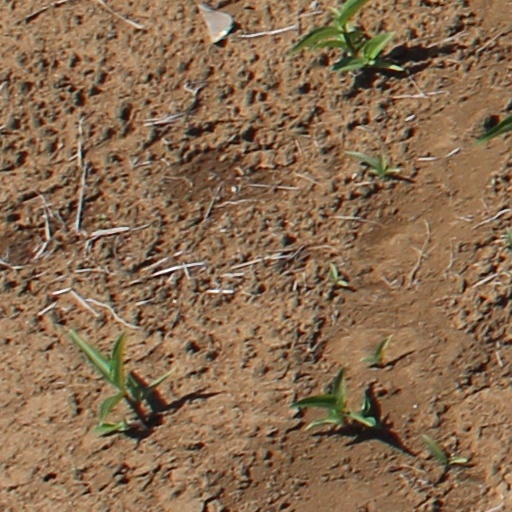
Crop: wheat